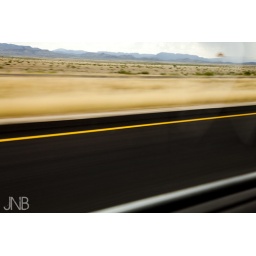
I was bored sitting in the back of the car while Franky was driving through Texas on the I-10